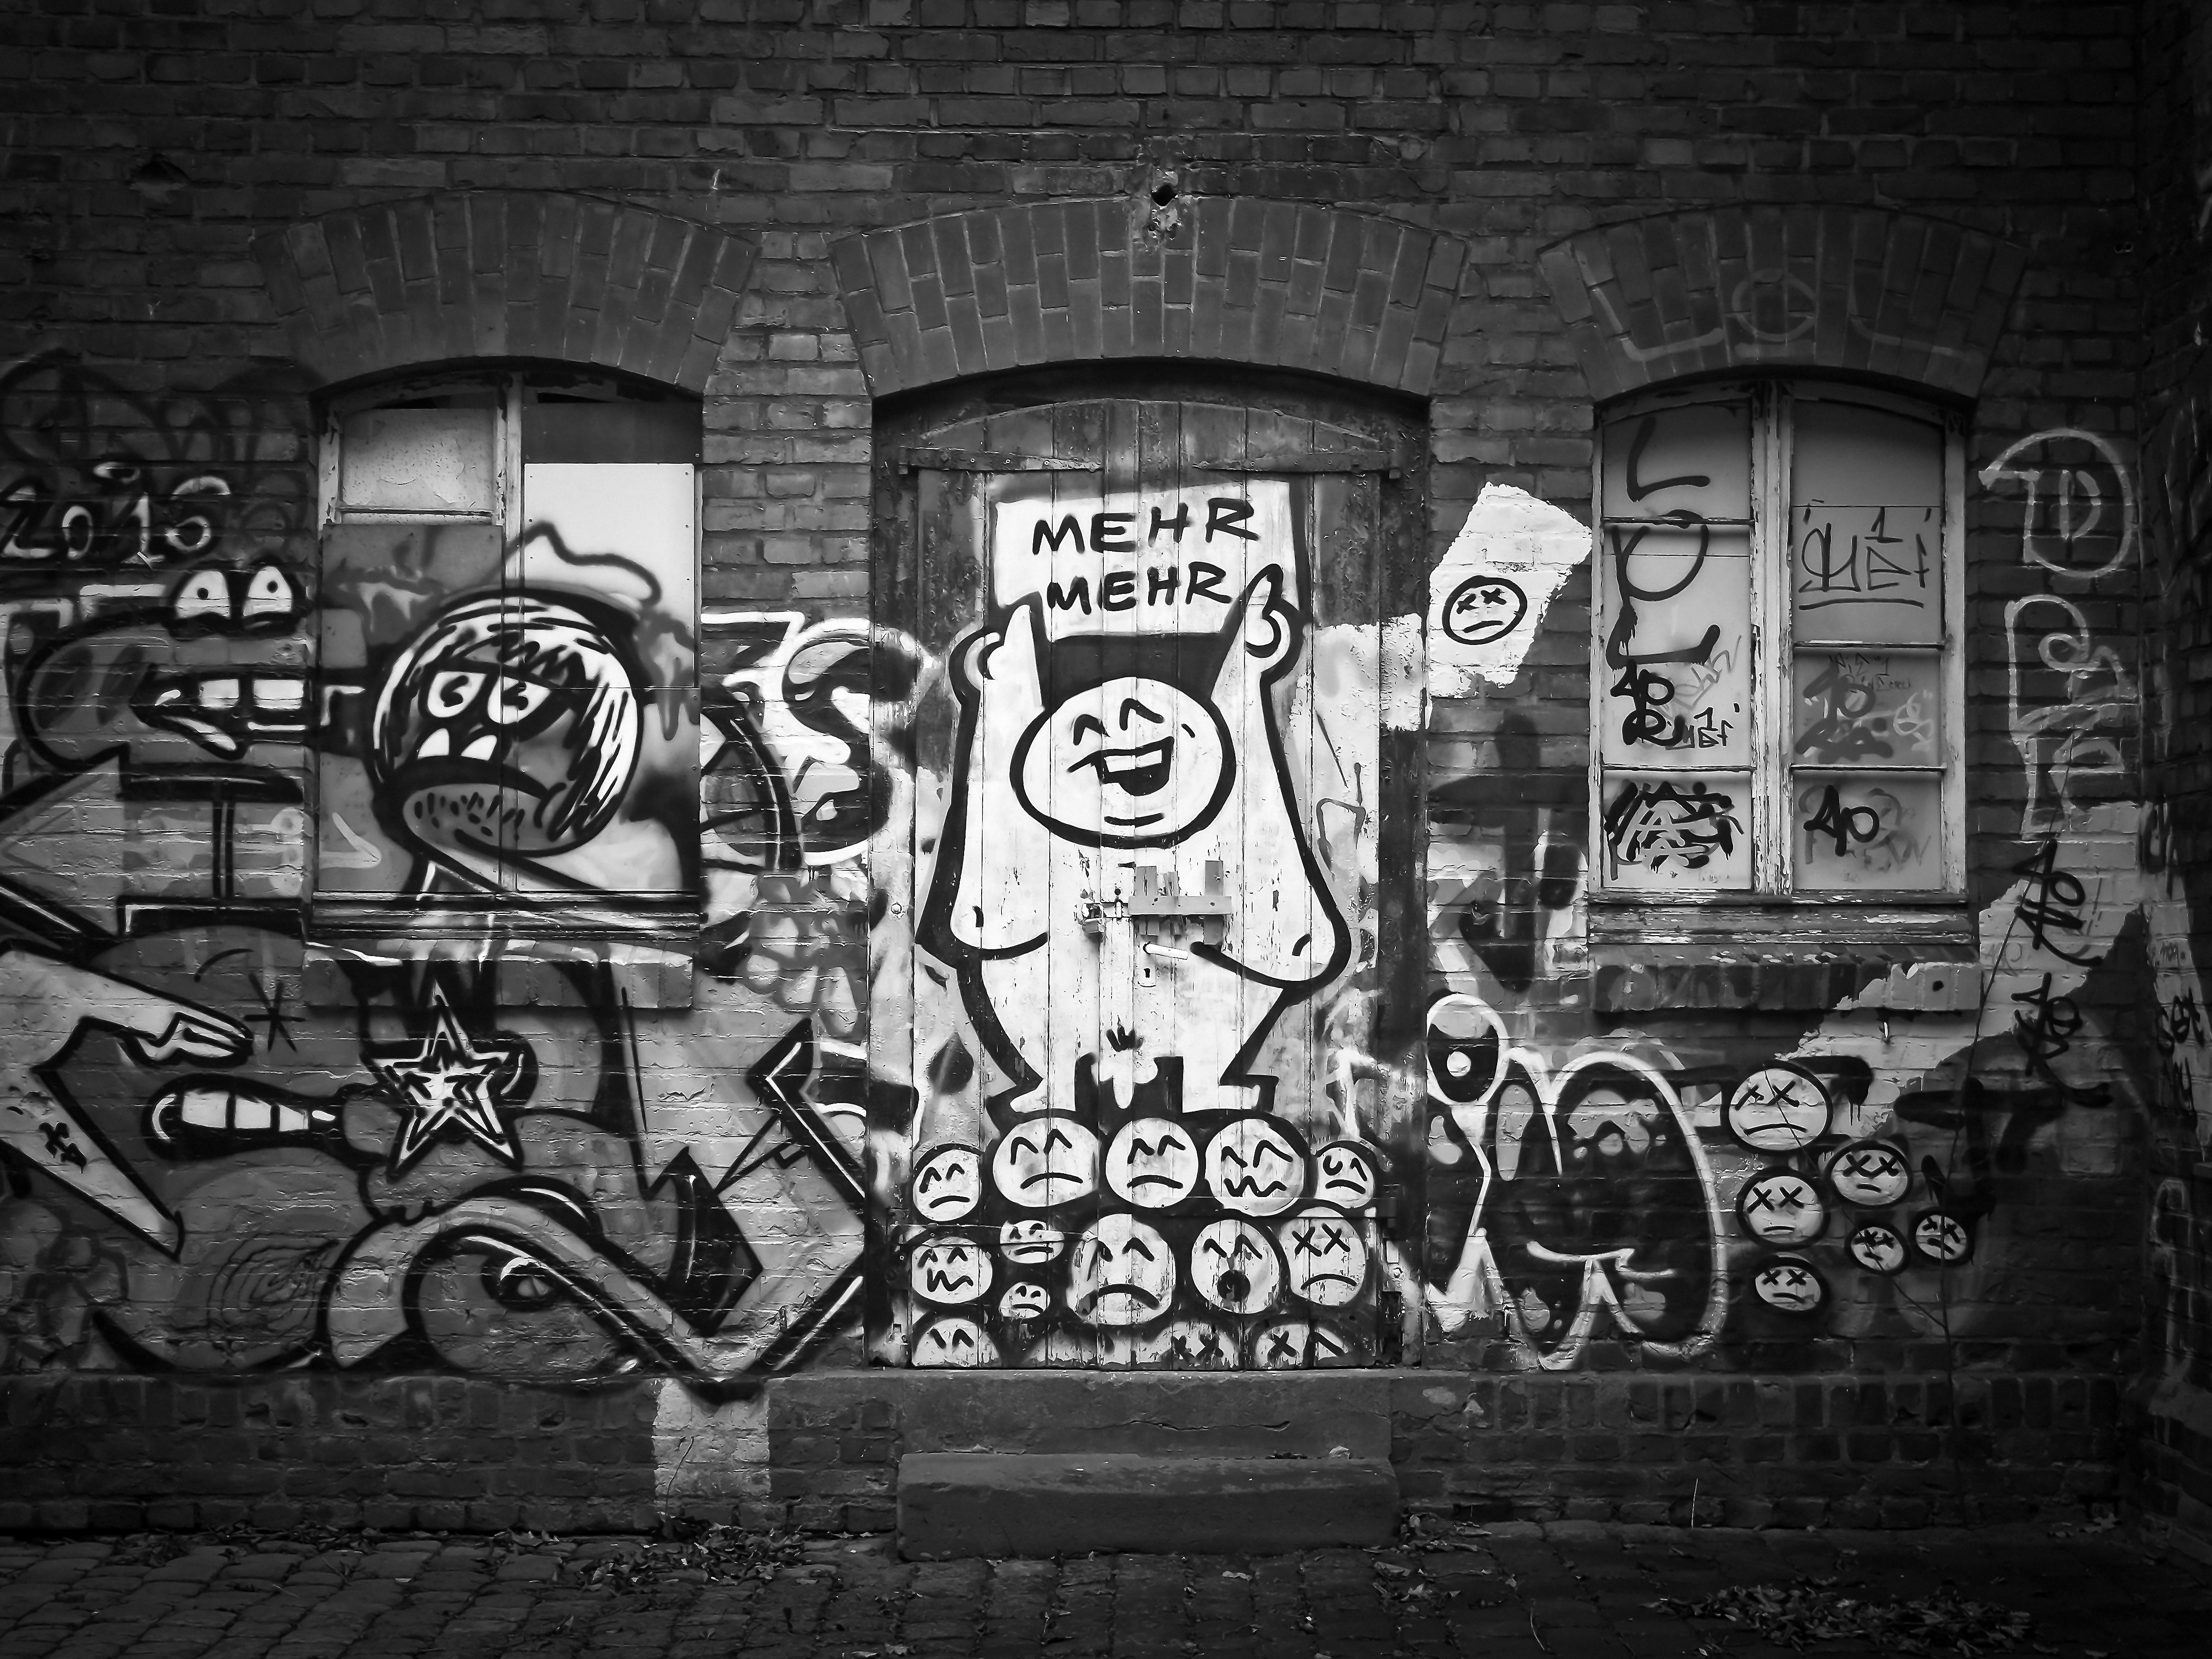
black and white, road, white, street, city, urban, wall, downtown, spray, facade, darkness, black, monochrome, graffiti, black white, painting, font, art, photograph, wall painting, sprayer, hauswand, housewife, facade paint, monochrome photography